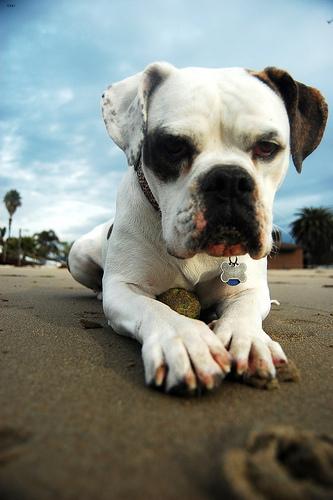
Breed: american bulldog